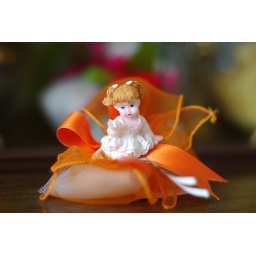
a little girl in orange